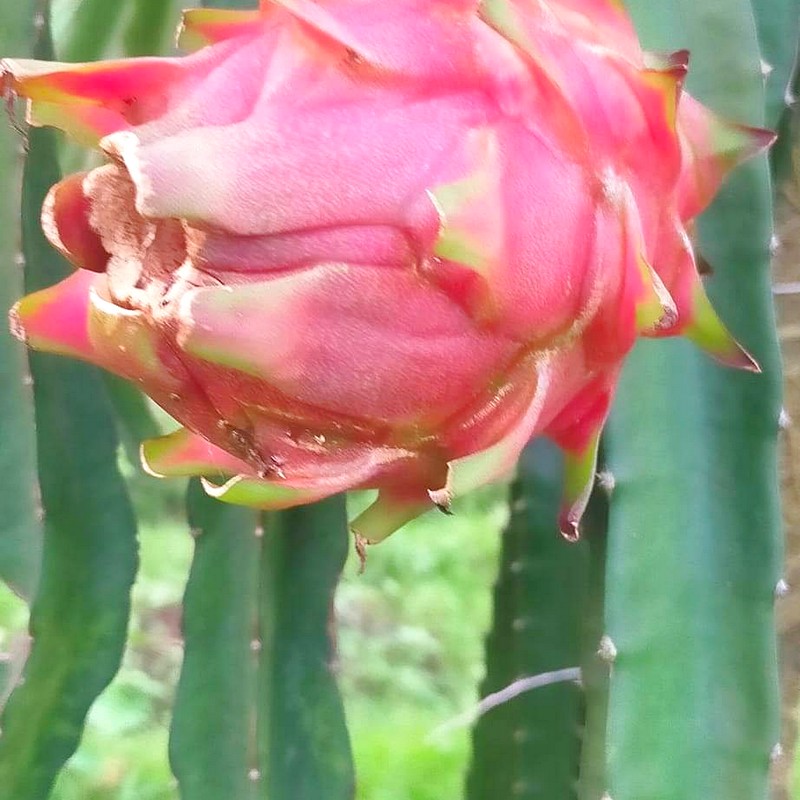
Label: Fresh Dragon Fruit